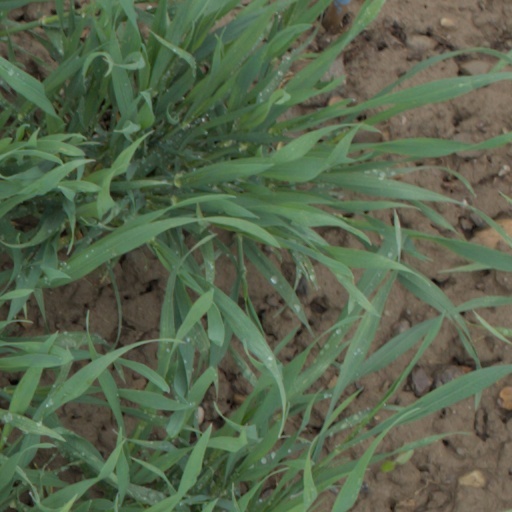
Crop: wheat